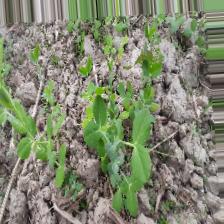
Label: Powdery Mildew